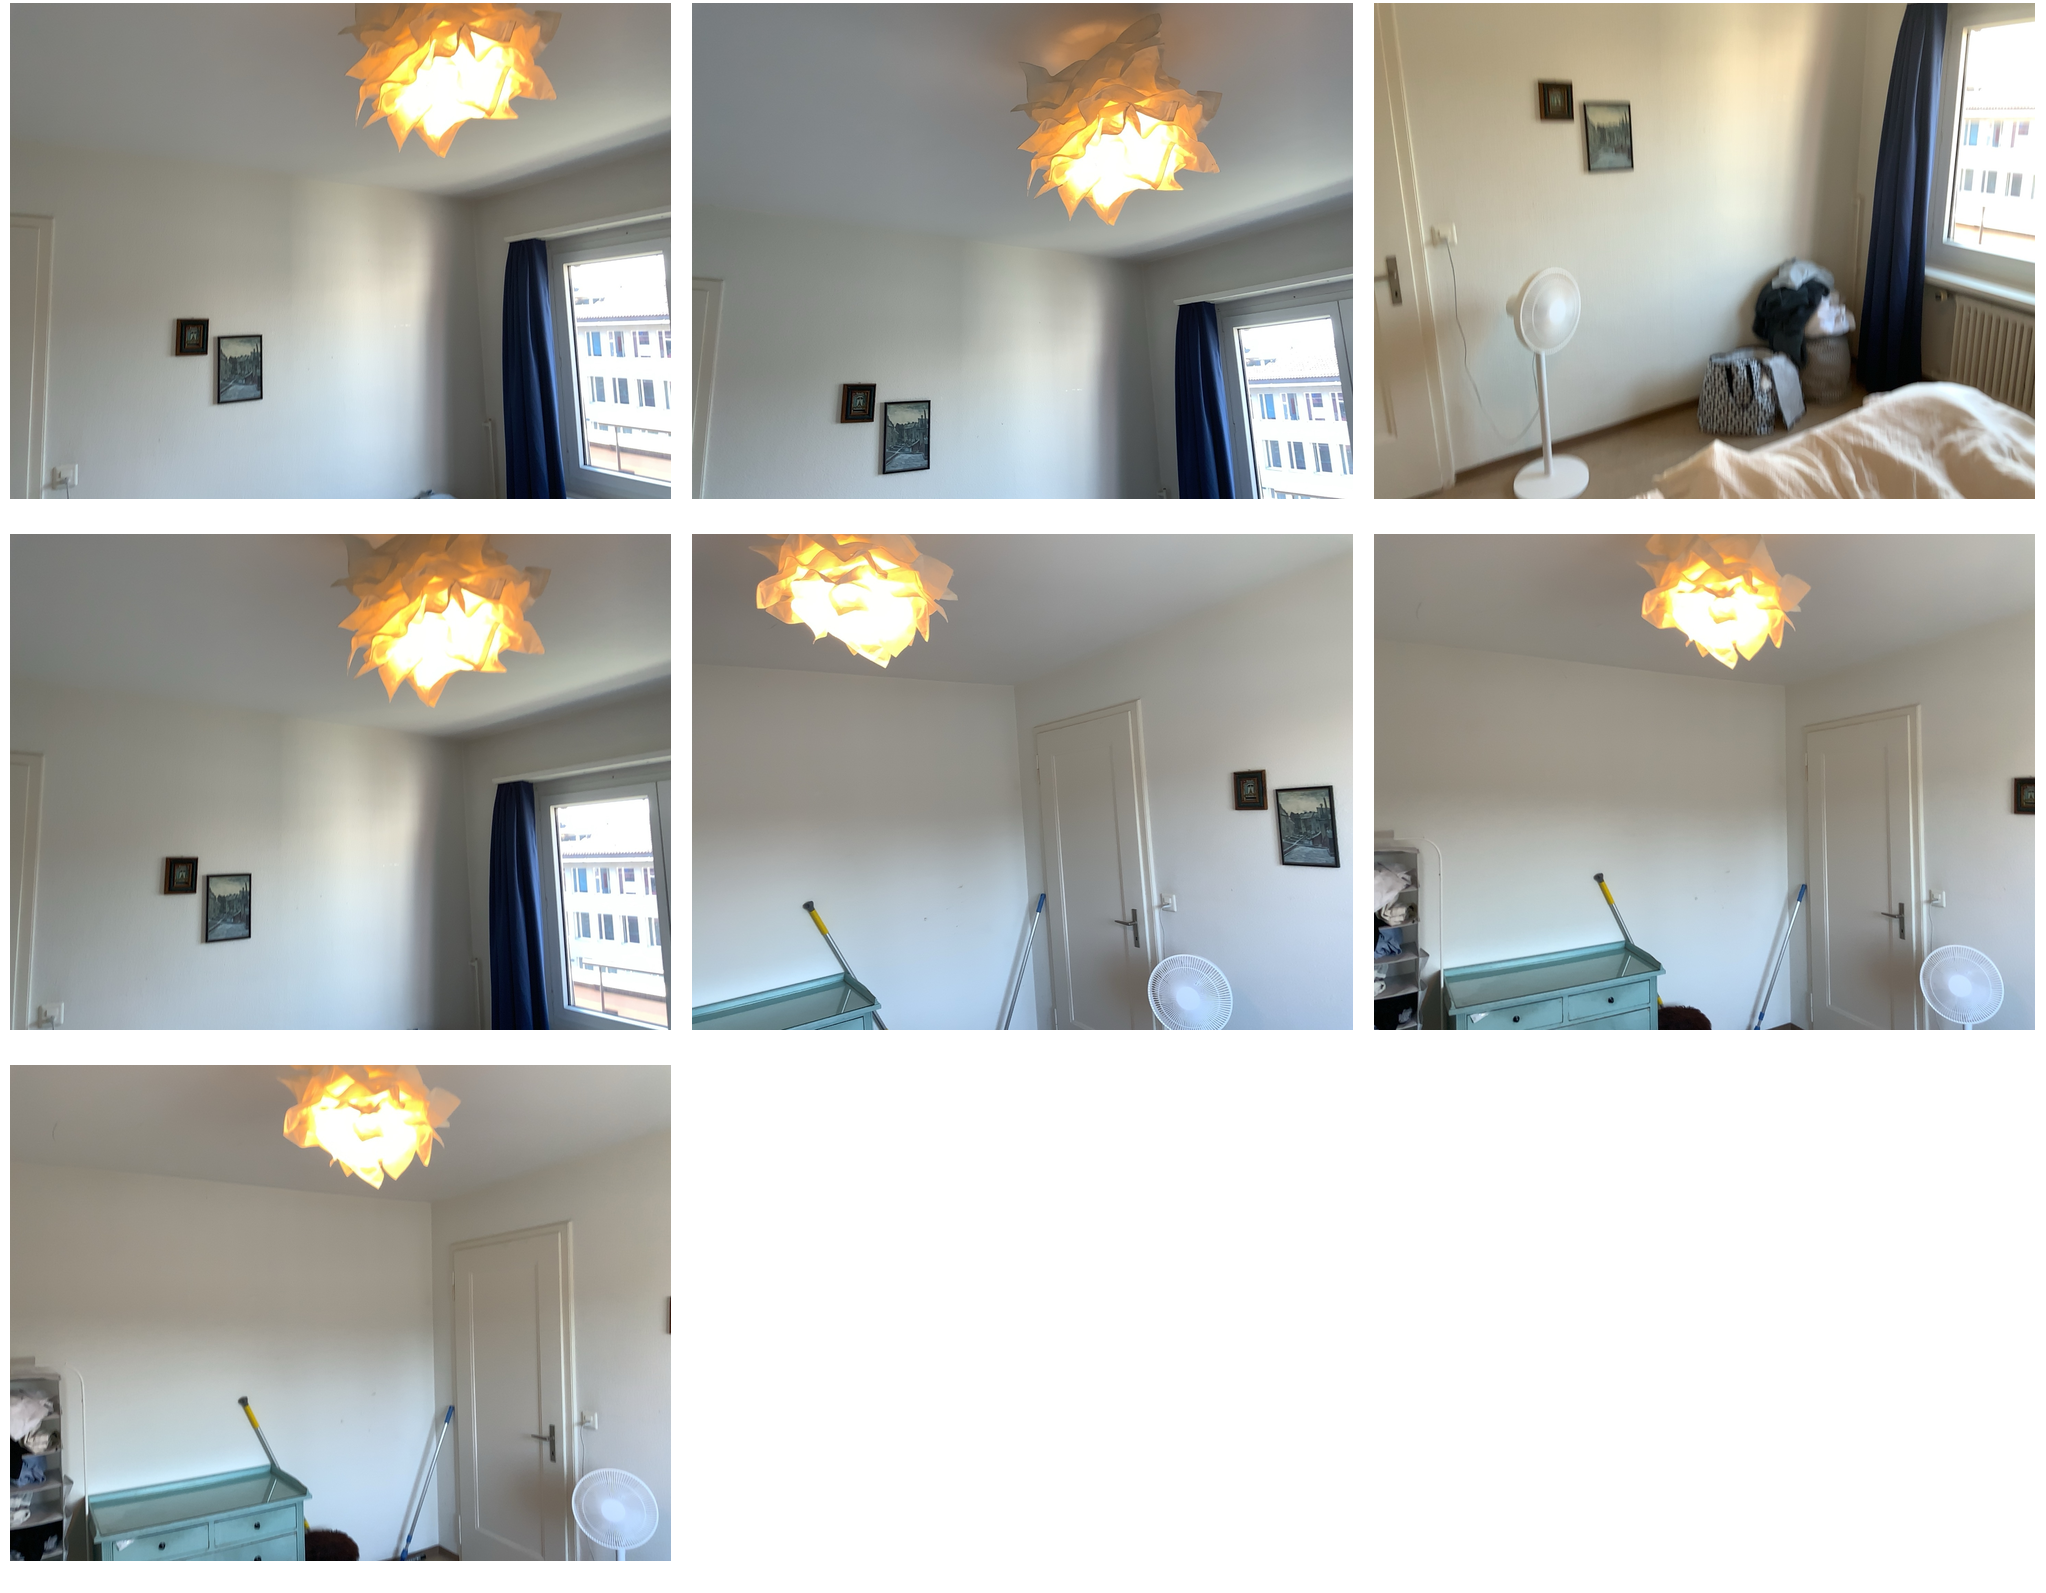Task instruction: Turn on the ceiling light fixture.
Answer: {"task_instruction": "Turn on the ceiling light fixture.", "nodes": ["electric outlet / switch panel", "ceiling light fixture"], "edges": [{"functional_relationship": "control", "object1": "electric outlet / switch panel", "object2": "ceiling light fixture", "spatial_relations": ["lower_than", "left_of", "behind", "far"], "is_touching": false}], "action_type": "press", "function_type": "device_control"}